IPad

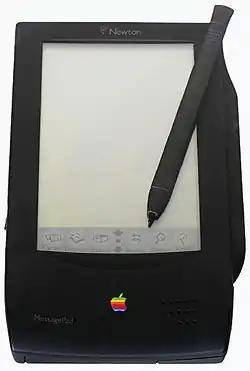
A black tablet with a black stylus

Apple co-founder and CEO Steve Jobs said in a 1983 speech: What we want to do is we want to put an incredibly great computer in a book that you can carry around with you and learn how to use in 20 minutes... and we really want to do it with a radio link in it so you don't have to hook up to anything and you're in communication with all of these larger databases and other computers.